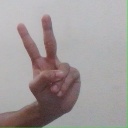
अक्षर: ऐ